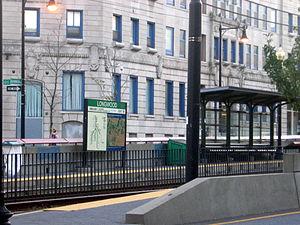
Mission Hill est un quartier de Boston, dans le Massachusetts, au nord-est des États-Unis. Il compte environ 48 500 habitants. Le quartier est approximativement délimité par Columbus Avenue et le quartier de Roxbury à l'est. Le quartier historique est approximativement délimité par Smith Street, St. Worthington, Tremont Street. Il est immédiatement au nord du quartier det Jamaica Plain. Il est desservi par la Branche E de la ligne verte et la Ligne orange du métro de Boston. La Colline recouvre environ la moitié de Longwood Medical and Academic Area. Mais ces dernières années ont vu de nouveaux magasins de détail, restaurants et développement résidentiel donnant le quartier une voix politique forte et une identité propre.